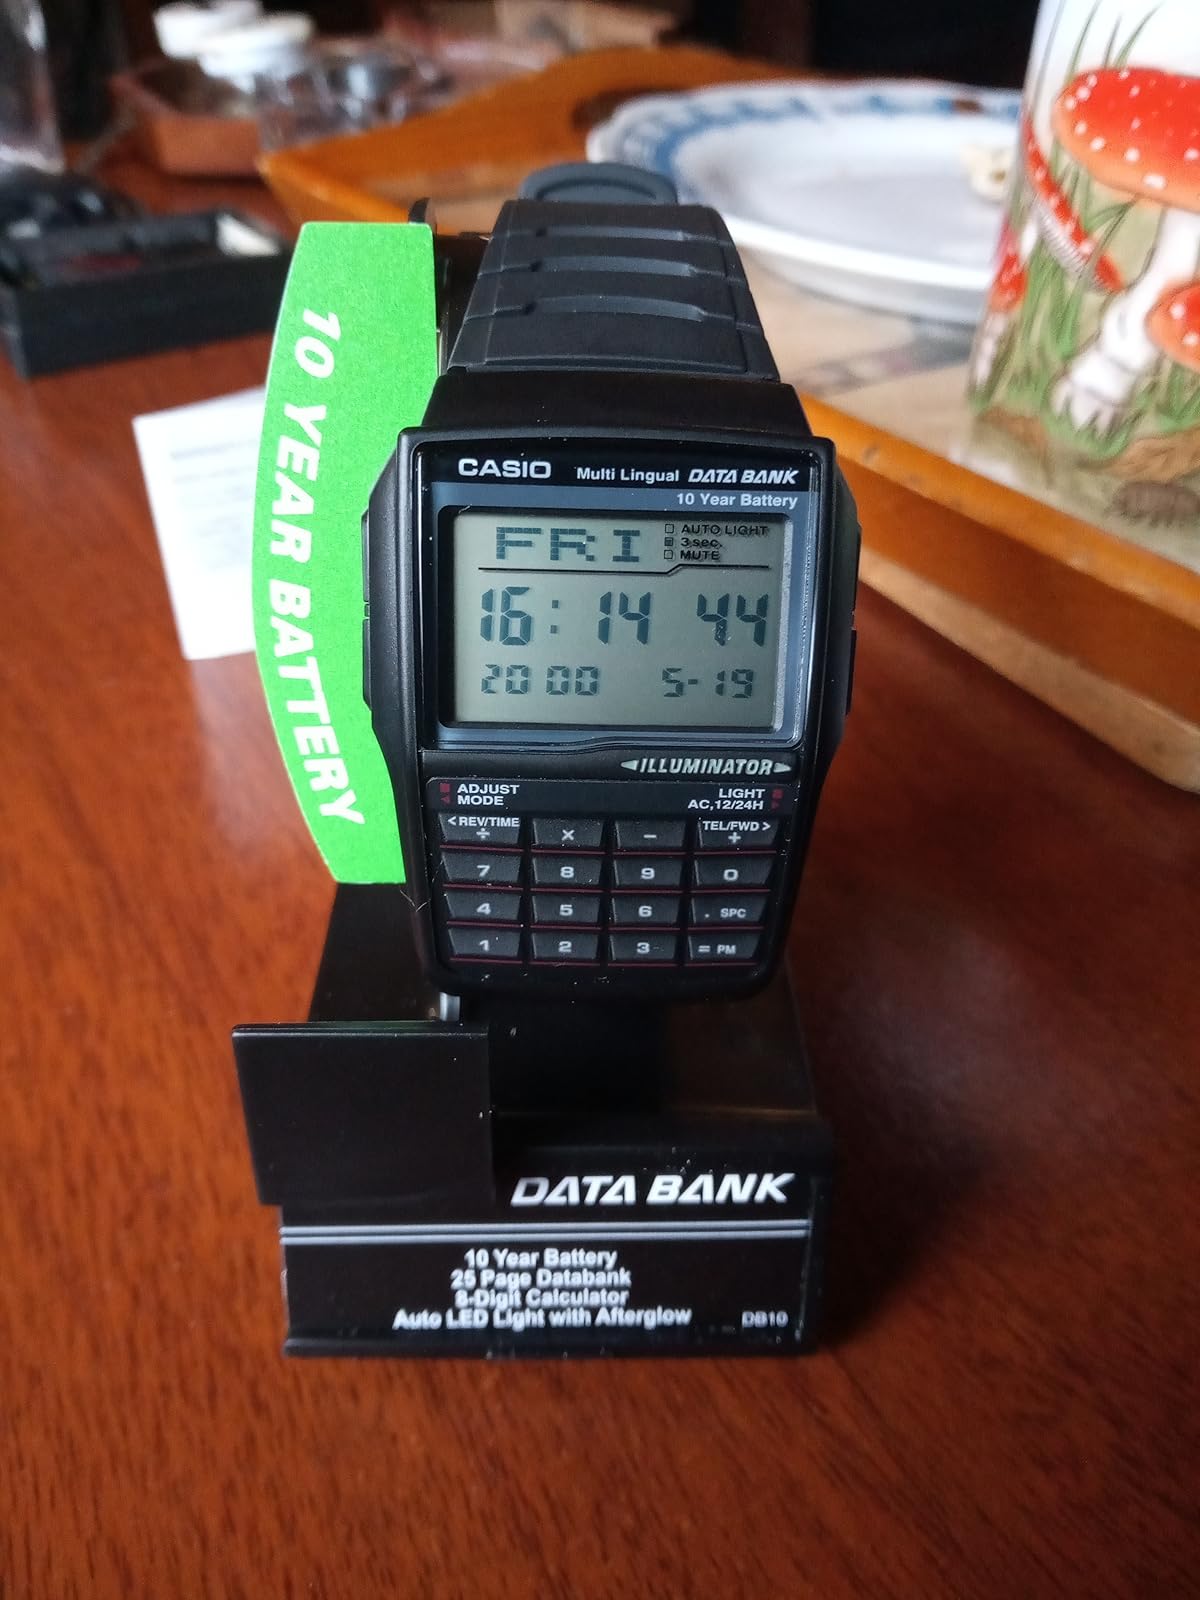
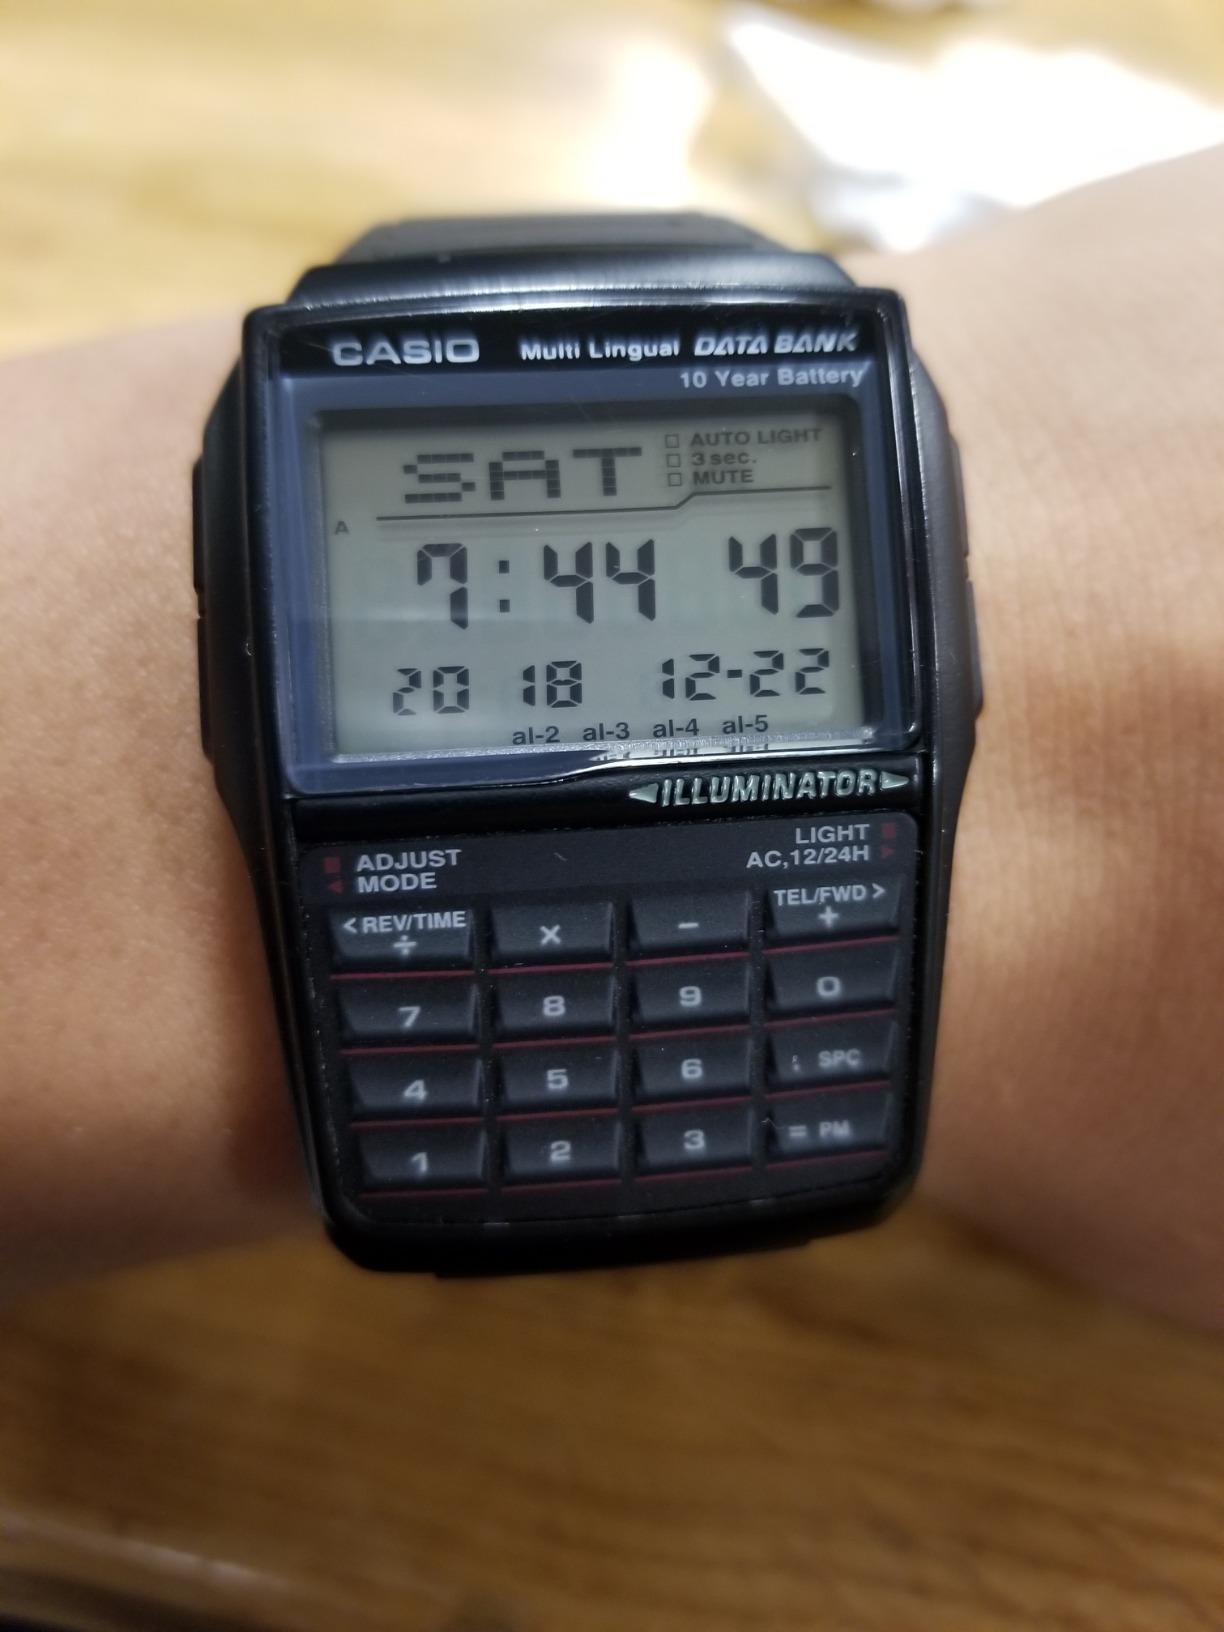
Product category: accessories_watch
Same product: yes